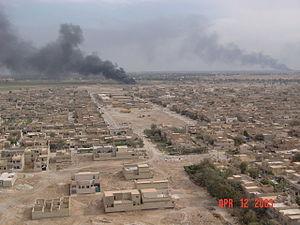
Berceuse de Bagdad est une chanson d'Anne Sylvestre parue en 2003 dans l'album Les Chemins du vent.